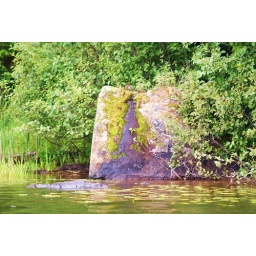
big rock on mercer lake in mercer wi